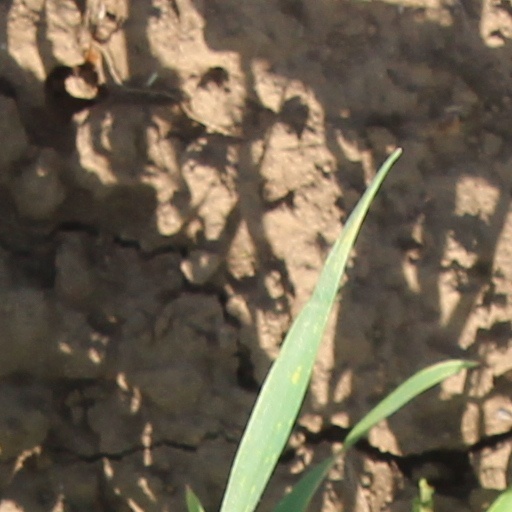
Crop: wheat